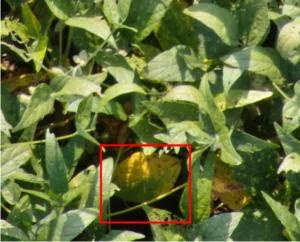
Plant: Soybean
Disease: soybean brown spot